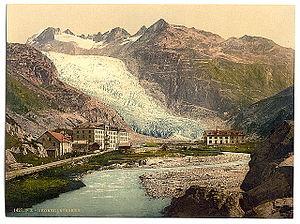
Un glacier est une masse de glace plus ou moins étendue qui se forme par le tassement de couches de neige accumulées. Écrasée sous son propre poids, la neige expulse progressivement l'air qu'elle contient, se soude en une masse compacte et se transforme en glace.